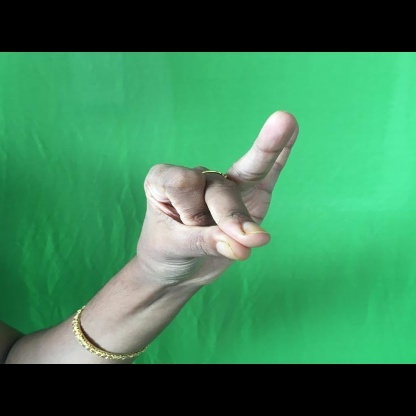
Mudra: Bramaram